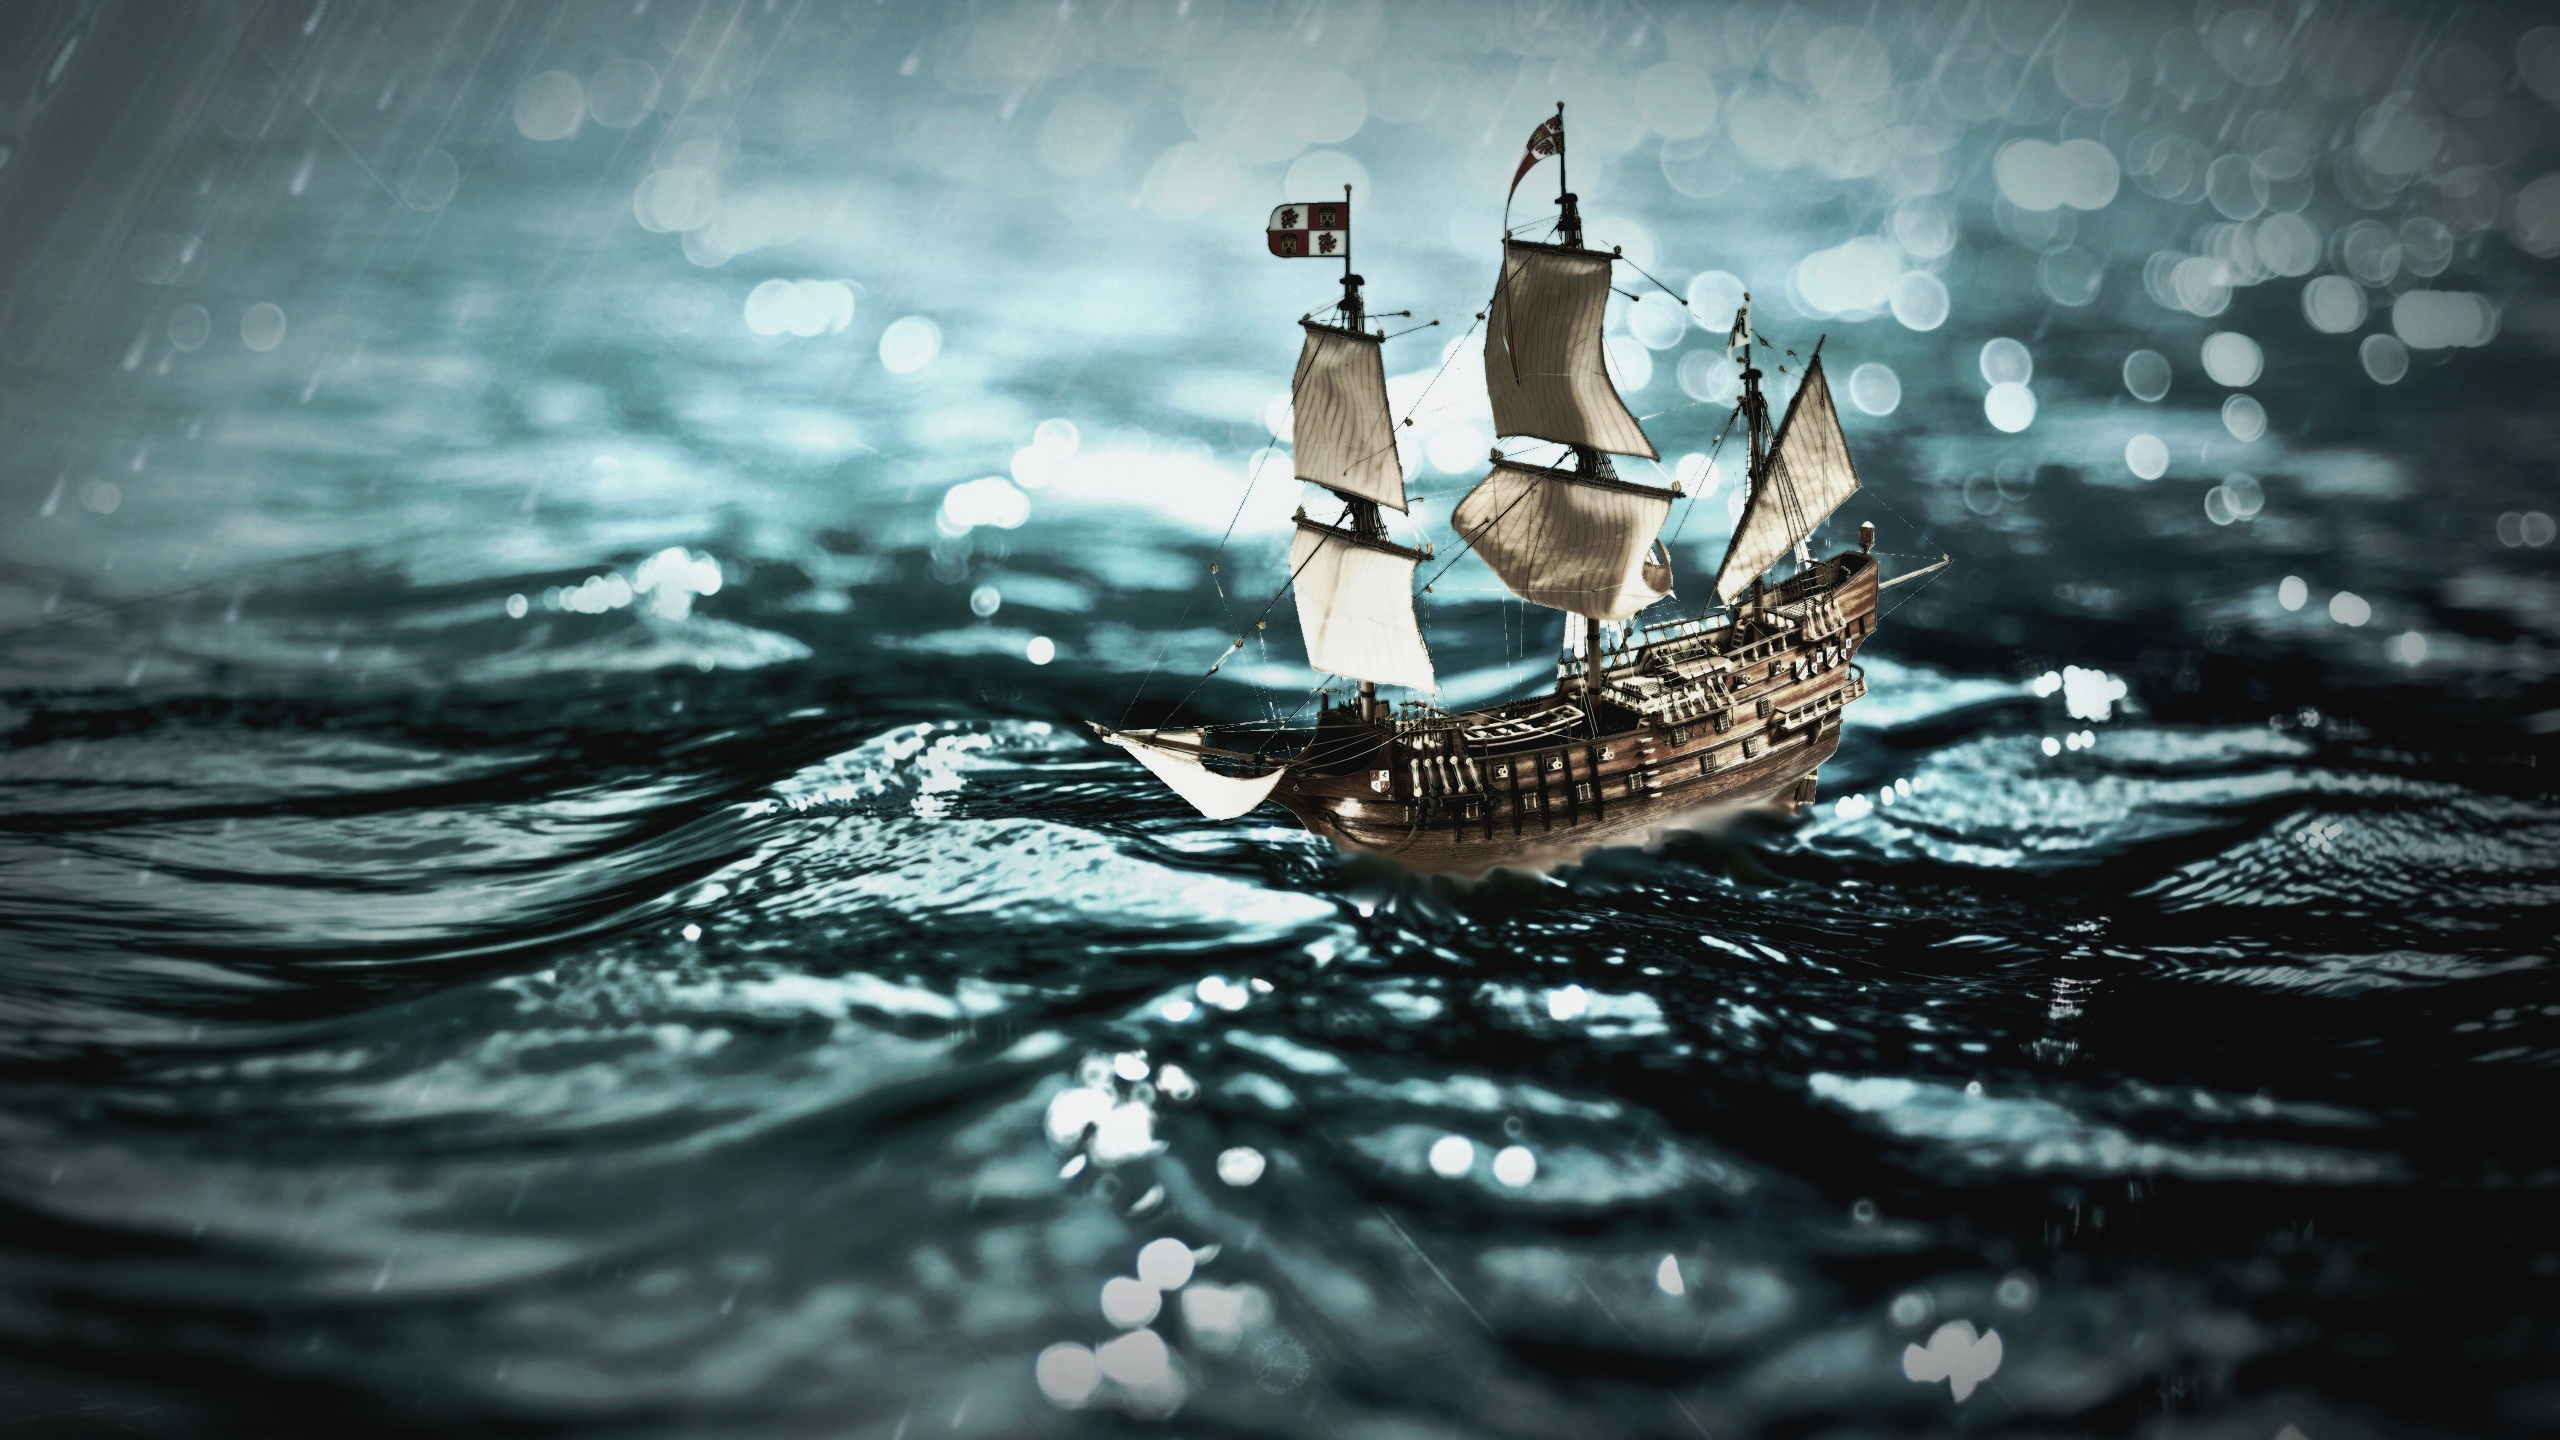
sea, water, ocean, photography, rain, wave, adventure, atmosphere, ship, reflection, romantic, darkness, blue, image, sailing vessel, maritime, mood, swell, forward, seafaring, pirate ship, explorers, computer wallpaper